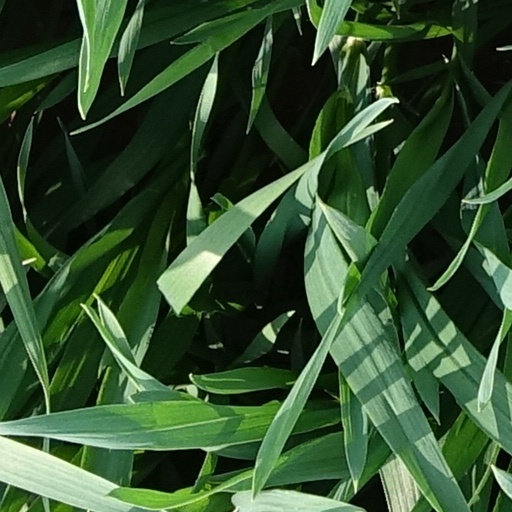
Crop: wheat